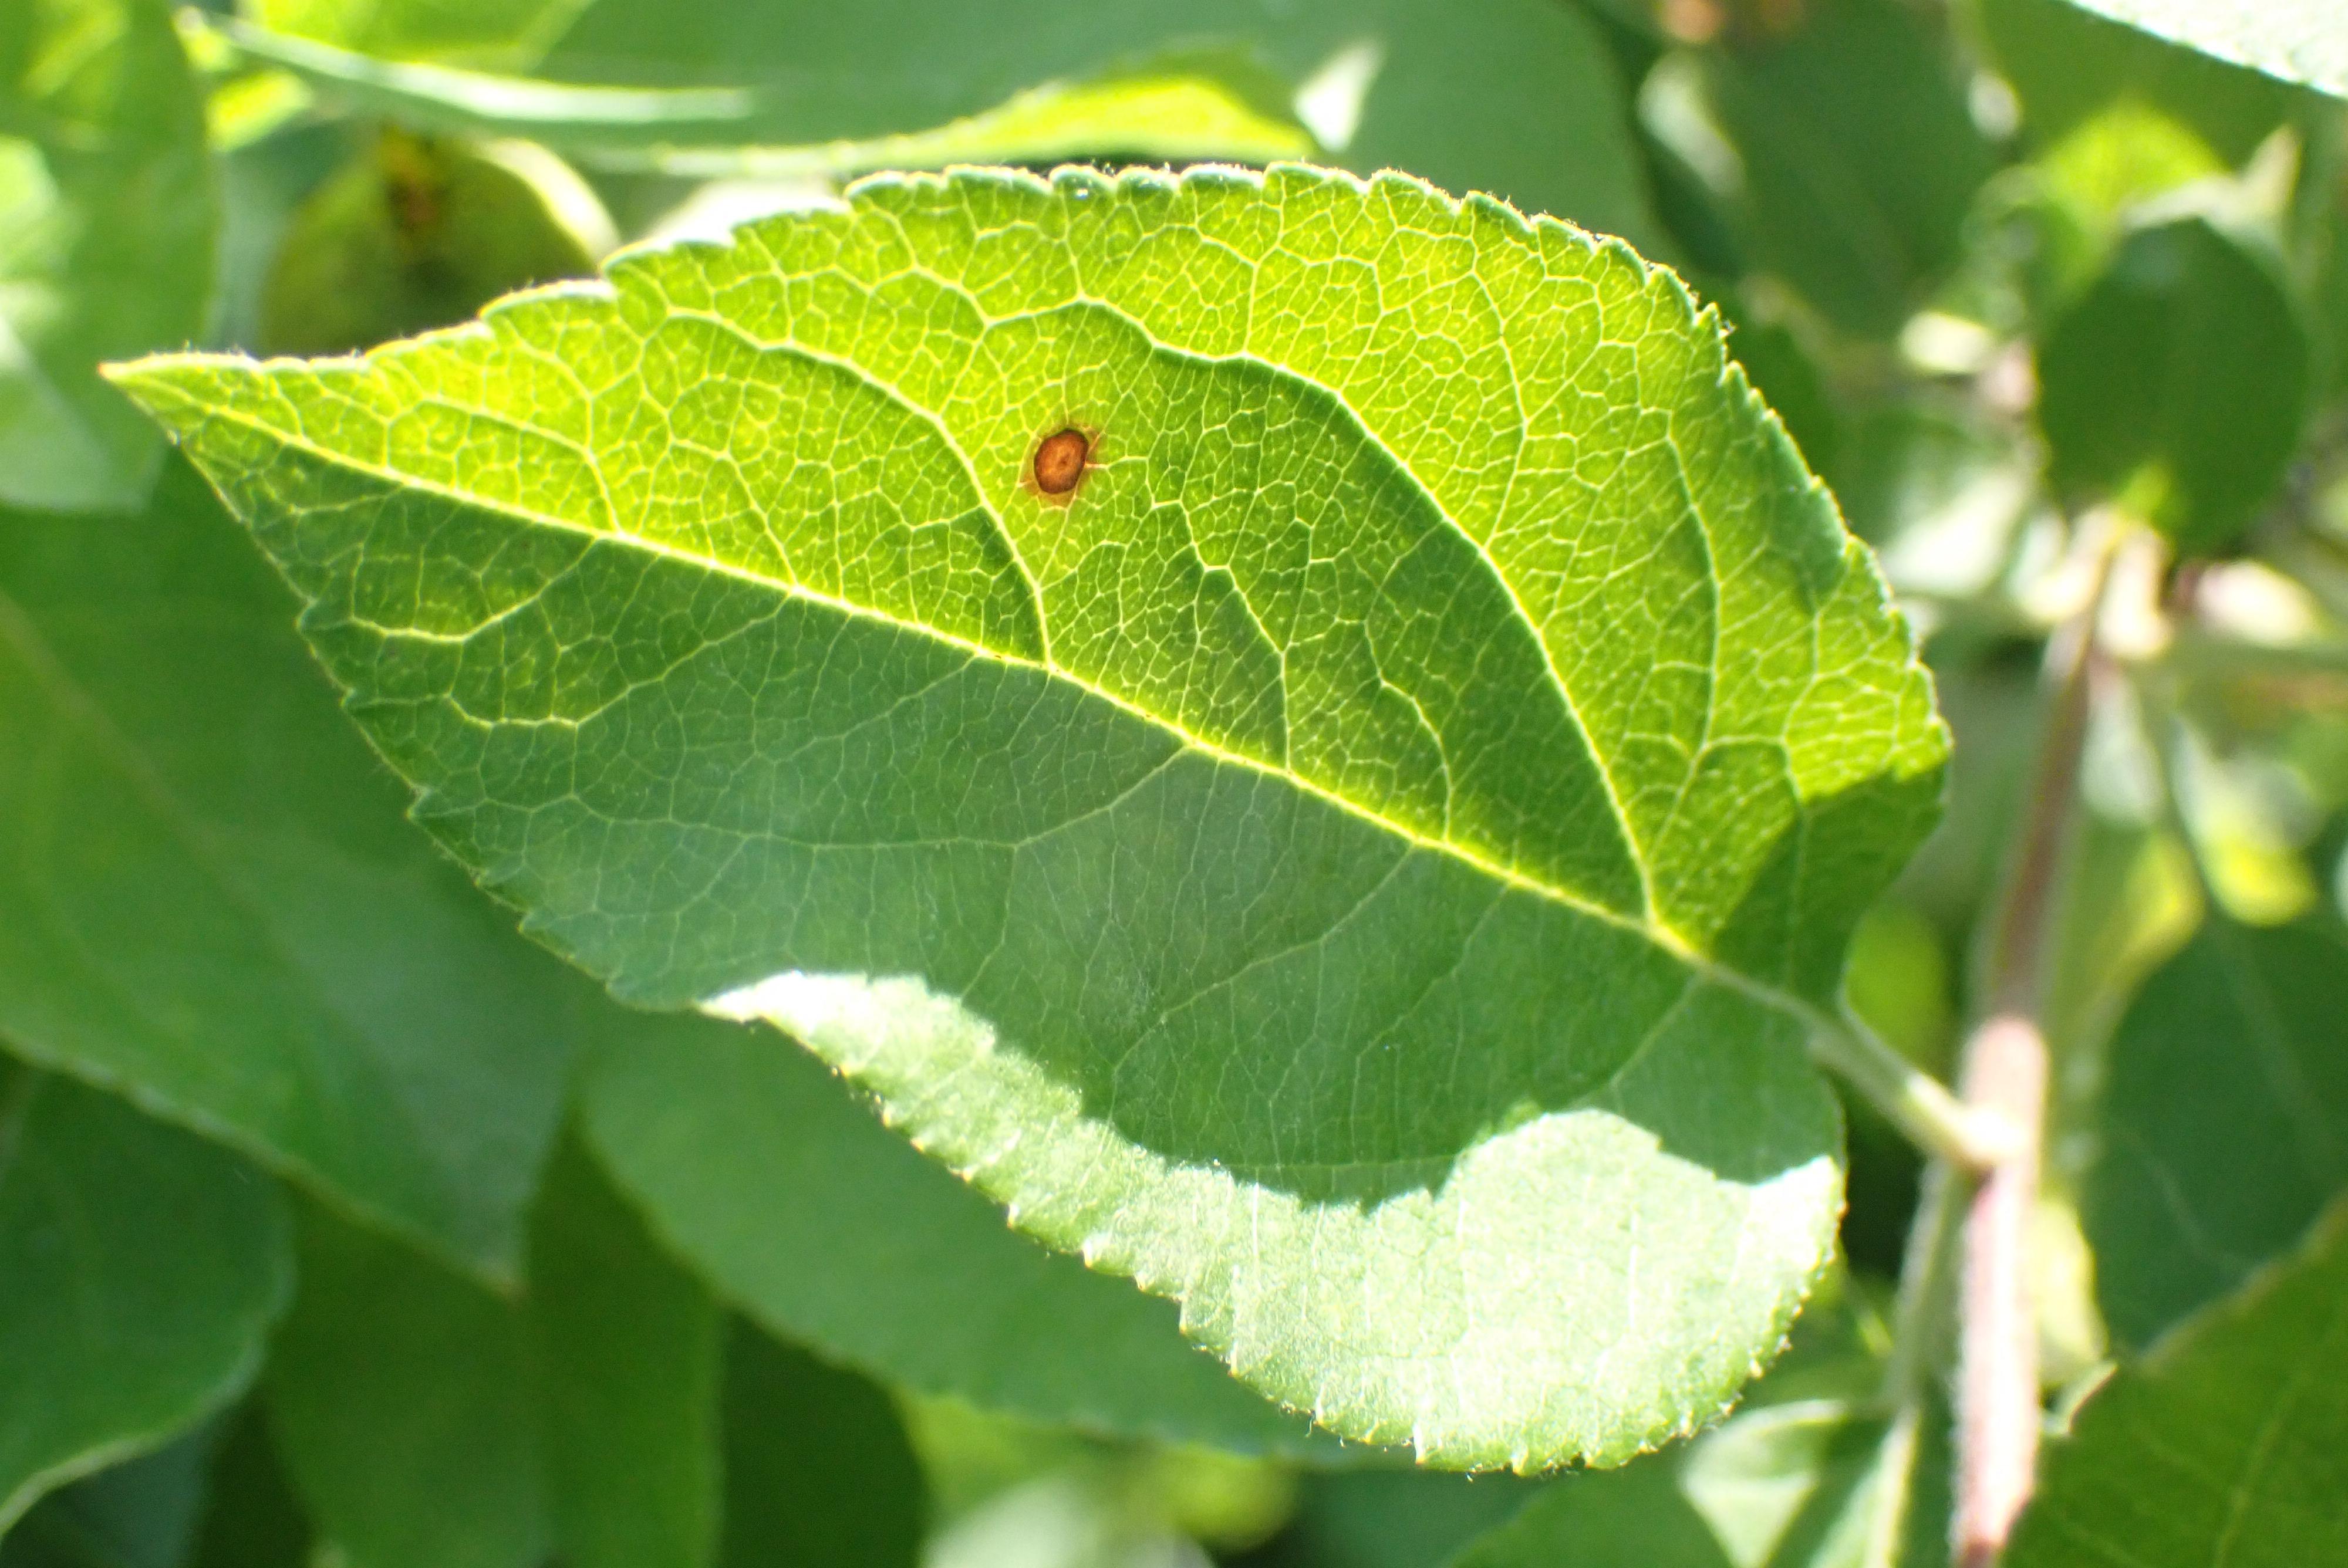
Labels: frog_eye_leaf_spot